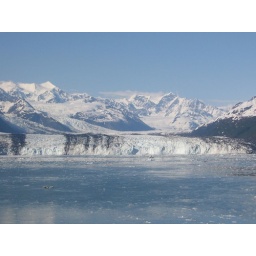
A clear blue Alaskan Day in College Fjord 6/15/07